Sarajevo

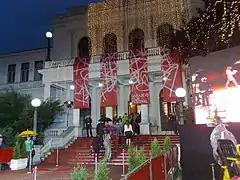
The Sarajevo Film Festival has been held annually since 1995 at the National Theatre

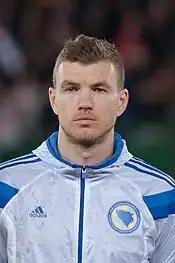
Bosnian football player Edin Džeko was born in Sarajevo. He is the all-time leading goalscorer of the Bosnia and Herzegovina national football team

Sarajevo is rich in museums, including the Museum of Sarajevo, the Ars Aevi Museum of Contemporary Art, Historical Museum of Bosnia and Herzegovina, The Museum of Literature and Theatre Arts of Bosnia and Herzegovina, and the National Museum of Bosnia and Herzegovina (established in 1888) home to the Sarajevo Haggadah, an illuminated manuscript and the oldest Sephardic Jewish document in the world issued in Barcelona around 1350, containing the traditional Jewish Haggadah, is on permanent display at the museum. It is the only remaining illustrated Sephardic Haggadah in the world. The National Museum also hosts year-round exhibitions about local, regional and international culture and history, and exhibits over 5,000 artifacts from Bosnia's history.